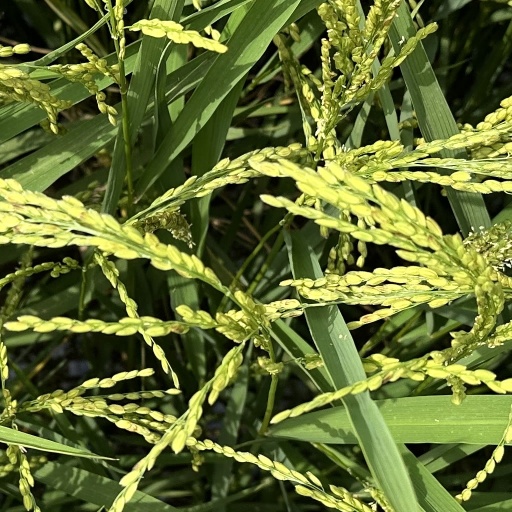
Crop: rice